Samandarin

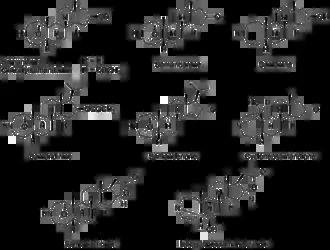
Nine isolated compounds in the samandarine family.

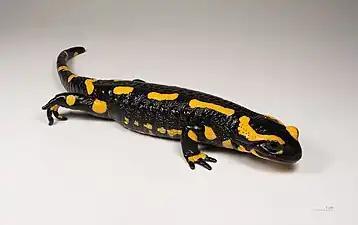
Fire salamander ("Salamandra salamandra").

Samandarin belongs to a family of toxic compounds called samandarines. Samandarines are biologically active, lipid-soluble steroidal alkaloids. They all contain a similar 7-6-6-5 fused ring system. Nine structures in this family have been characterized.